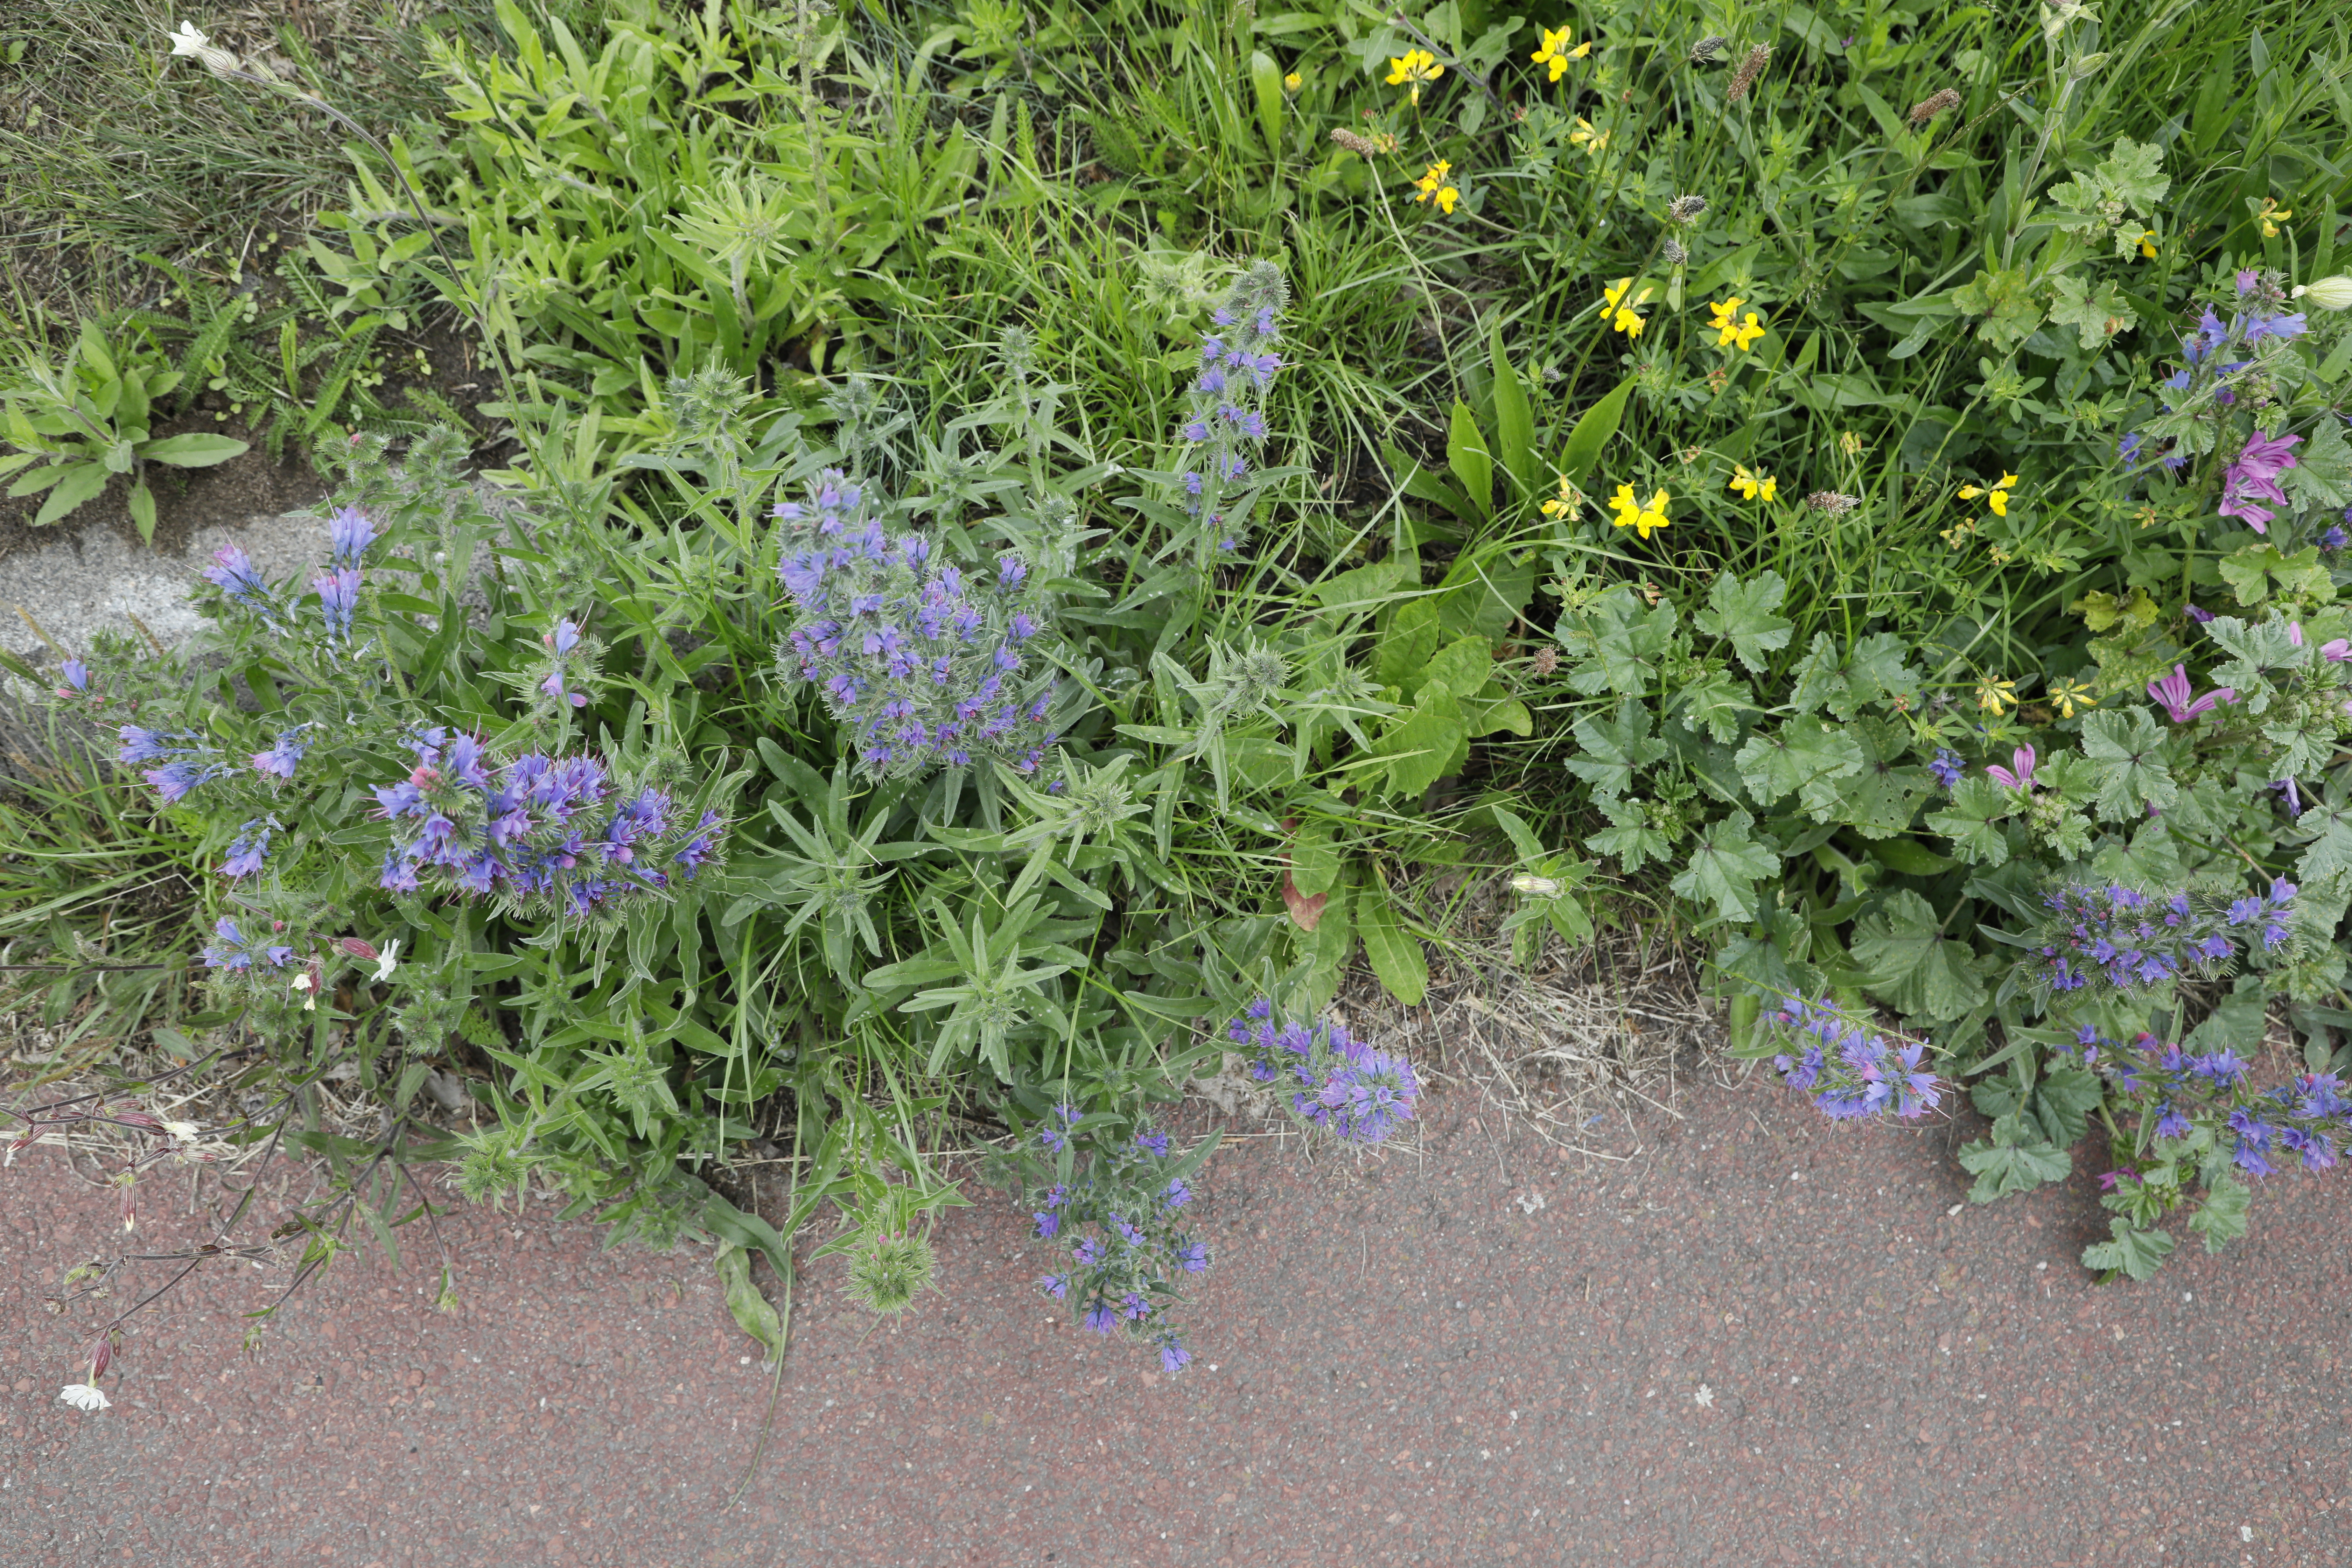
Plant species: Silene latifolia, Echium vulgare, Malva sylvestris, Lotus corniculatus